Kexby, Lincolnshire

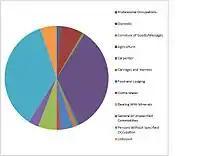
Occupational Statistics for Kexby Civil Parish, as reported in the 1881 Census.

As of 2011, the occupational status of many of Kexby's population has changed. The census report of 2011 highlights this shift. The most popular form of employment for Kexby now is in the professional trade, with 31 people working in this sector, 17% of the villages population. 28 people also work as Managers, Directors and Senior Officials, with 29 involved in the Skilled Trade sector. These statistics go to show how much the workplace has changed over the past 130 years since the 1881 census. Now, only 15 residents of Kexby work in Elementary Occupations, such as farming.